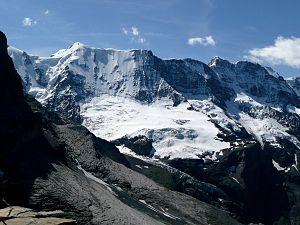
Ebnefluh (from Schwarzmönch)